American Music Awards of 1974

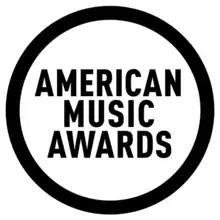
American music awards

The first Annual American Music Awards was a televised awards show, produced by Dick Clark Productions, which aired on ABC February 19, 1974.